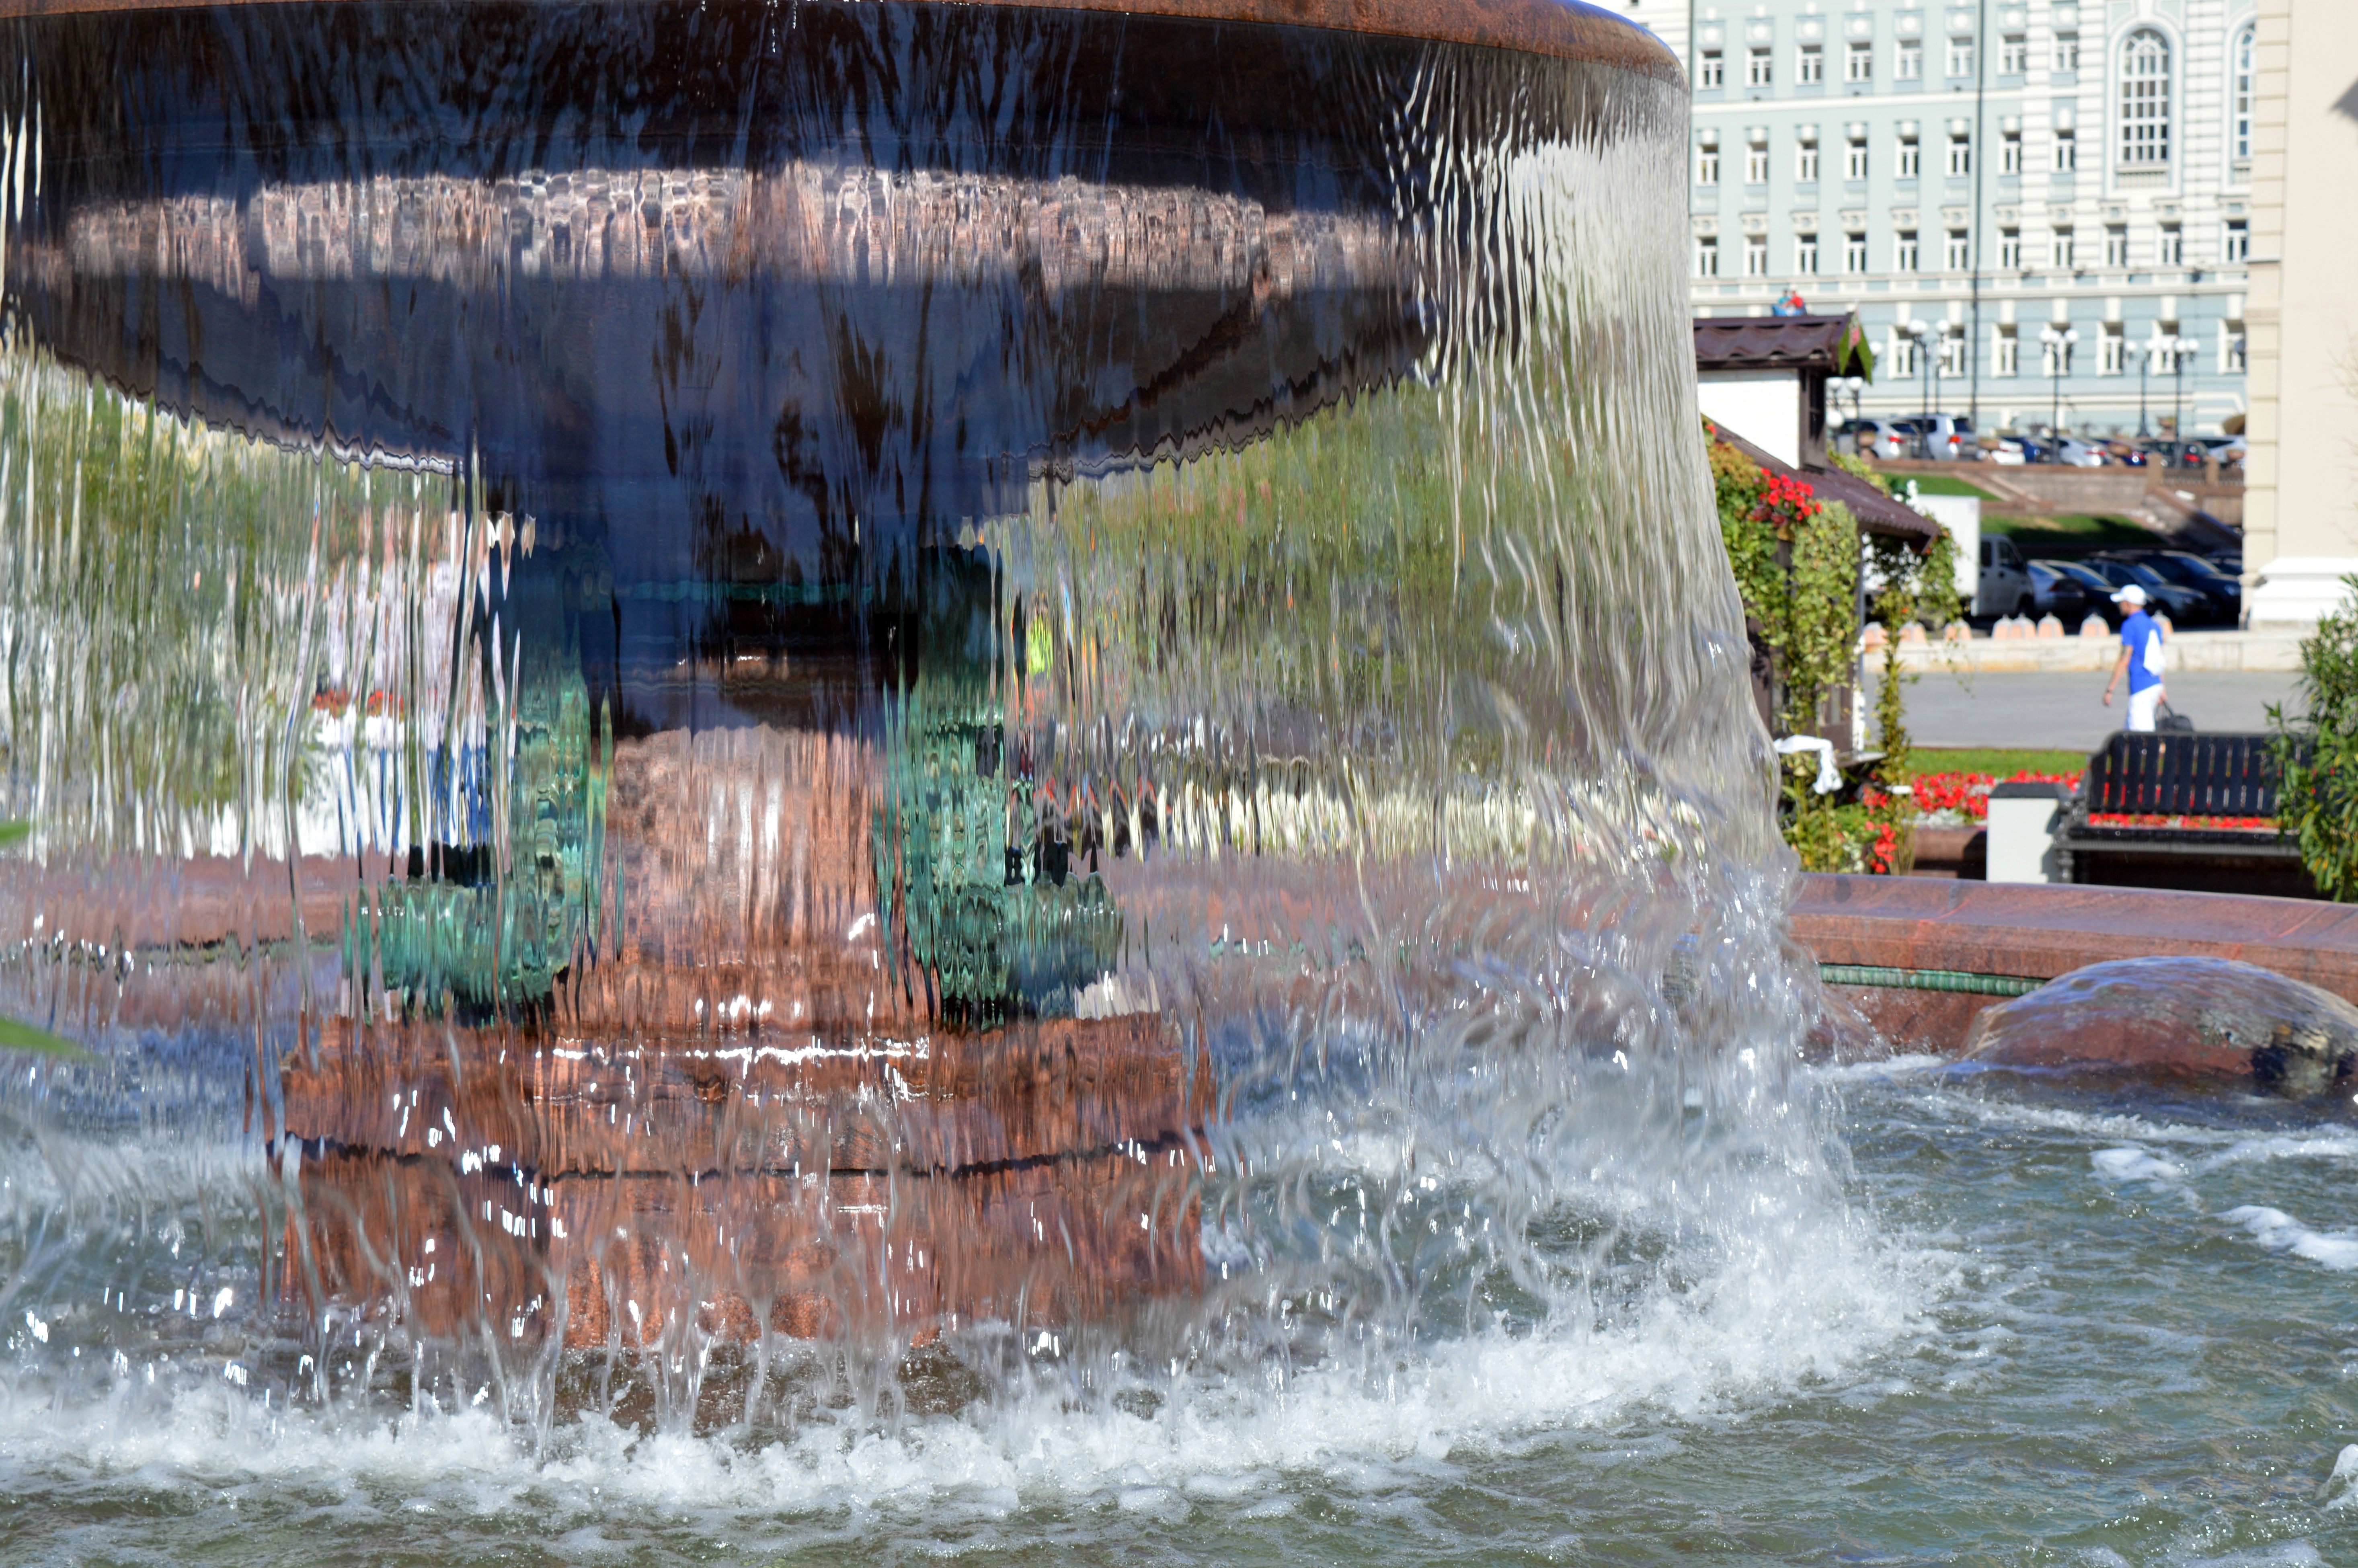
water, waterfall, summer, reflection, amusement park, swimming pool, park, outdoors, fountain, moscow, water park, water feature, water jet, bolshoi theatre